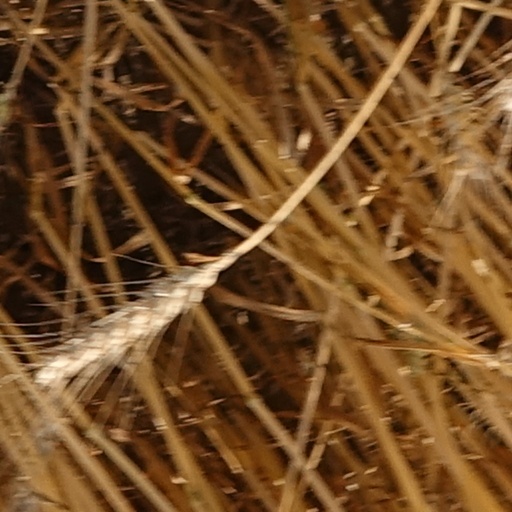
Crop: wheat